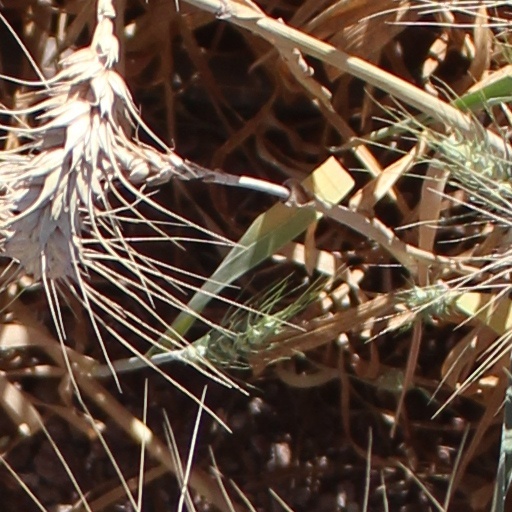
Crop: wheat